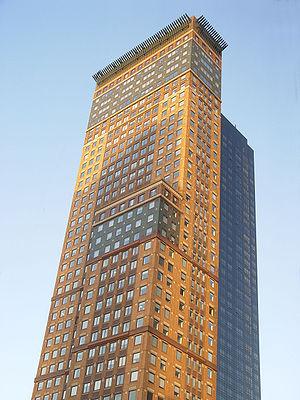
Le Carnegie Hall est une salle de concert new-yorkaise, située à l’angle de la 7ᵉ avenue et de la 57ᵉ rue Ouest, juste au sud de Central Park, dans l'arrondissement de Manhattan.